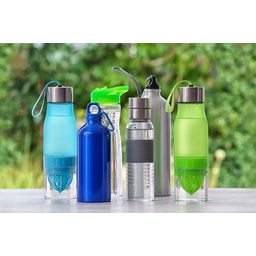
Label: bottles